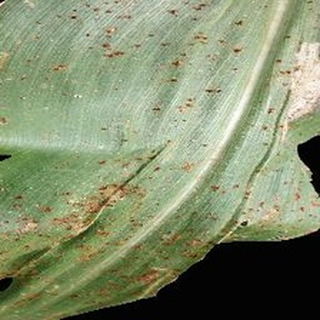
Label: corn_common_rust